Għajn Żnuber Tower

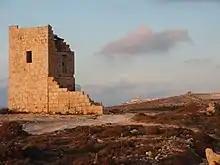
Għajn Żnuber Tower in 2007, prior to restoration

The date of construction and original use of Għajn Żnuber Tower is not known. It was suggested that the structure was a militia watchtower built by the Università whilst Malta was under the rule of the Order of St. John, but its location does not feature on any lists of militia watch posts, and the structure does not look like it was built for defence purposes.